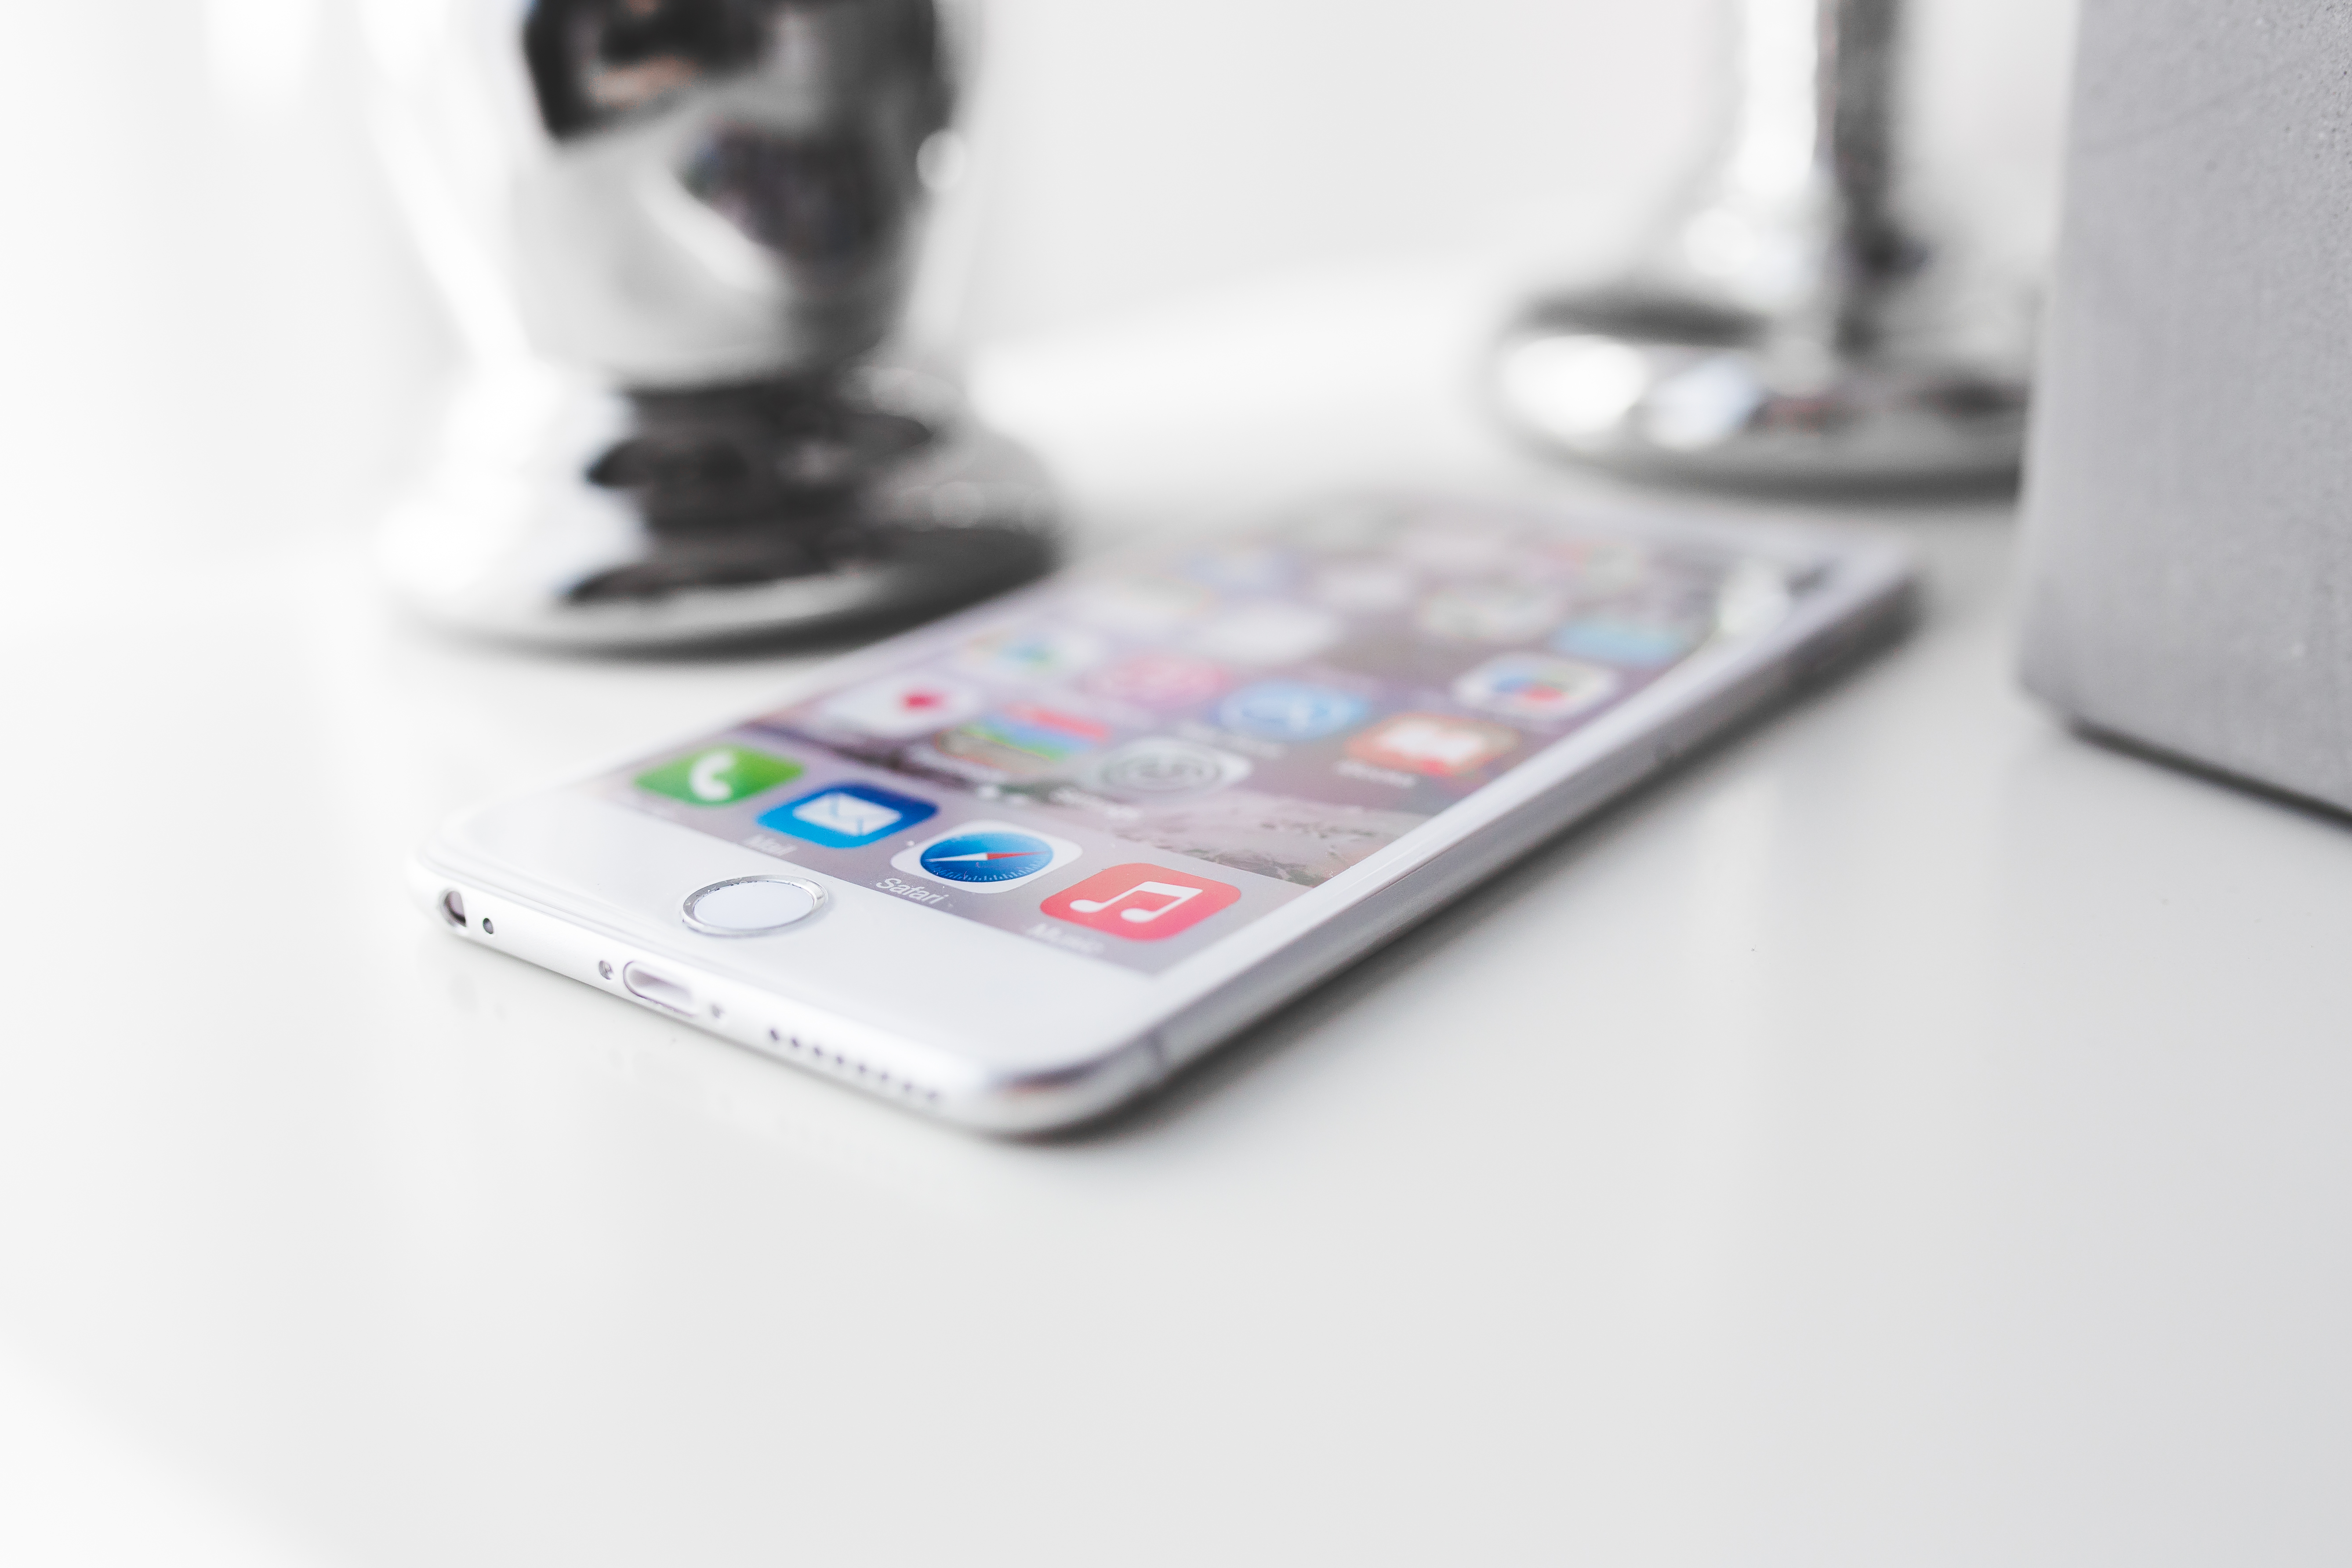
iphone, smartphone, mobile, screen, apple, technology, white, home, gadget, closeup, mobile phone, device, brand, product, iphone 6, electronics, silver, digital, multimedia, iphone 6 plus, screentouch